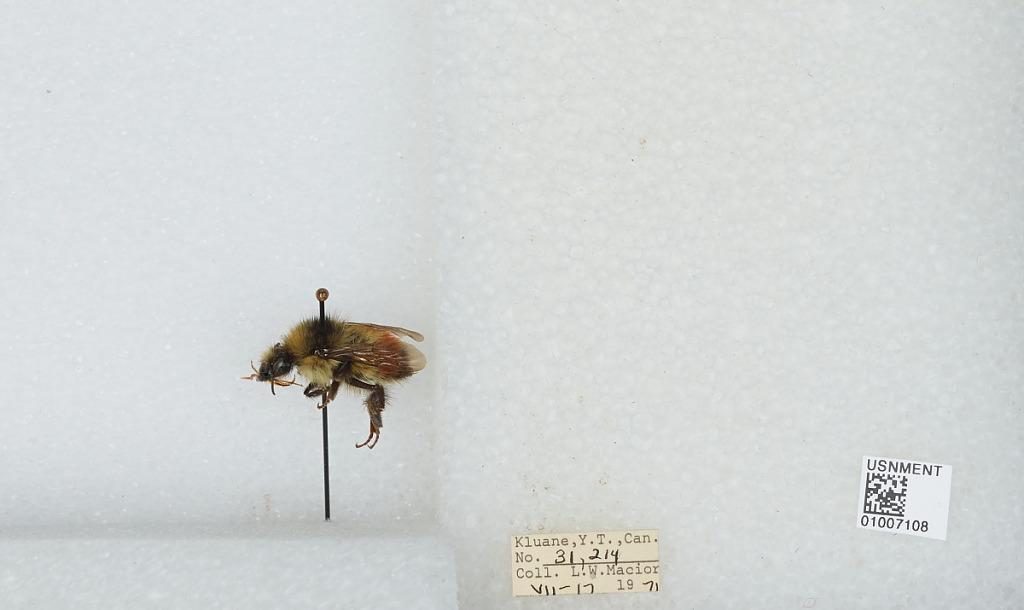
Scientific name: Bombus (Pyrobombus) flavifrons Cresson
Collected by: L. Macior
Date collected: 1971-7-17
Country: Canada
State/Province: Yukon Territory
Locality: Kluane
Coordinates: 60.75, -139.5